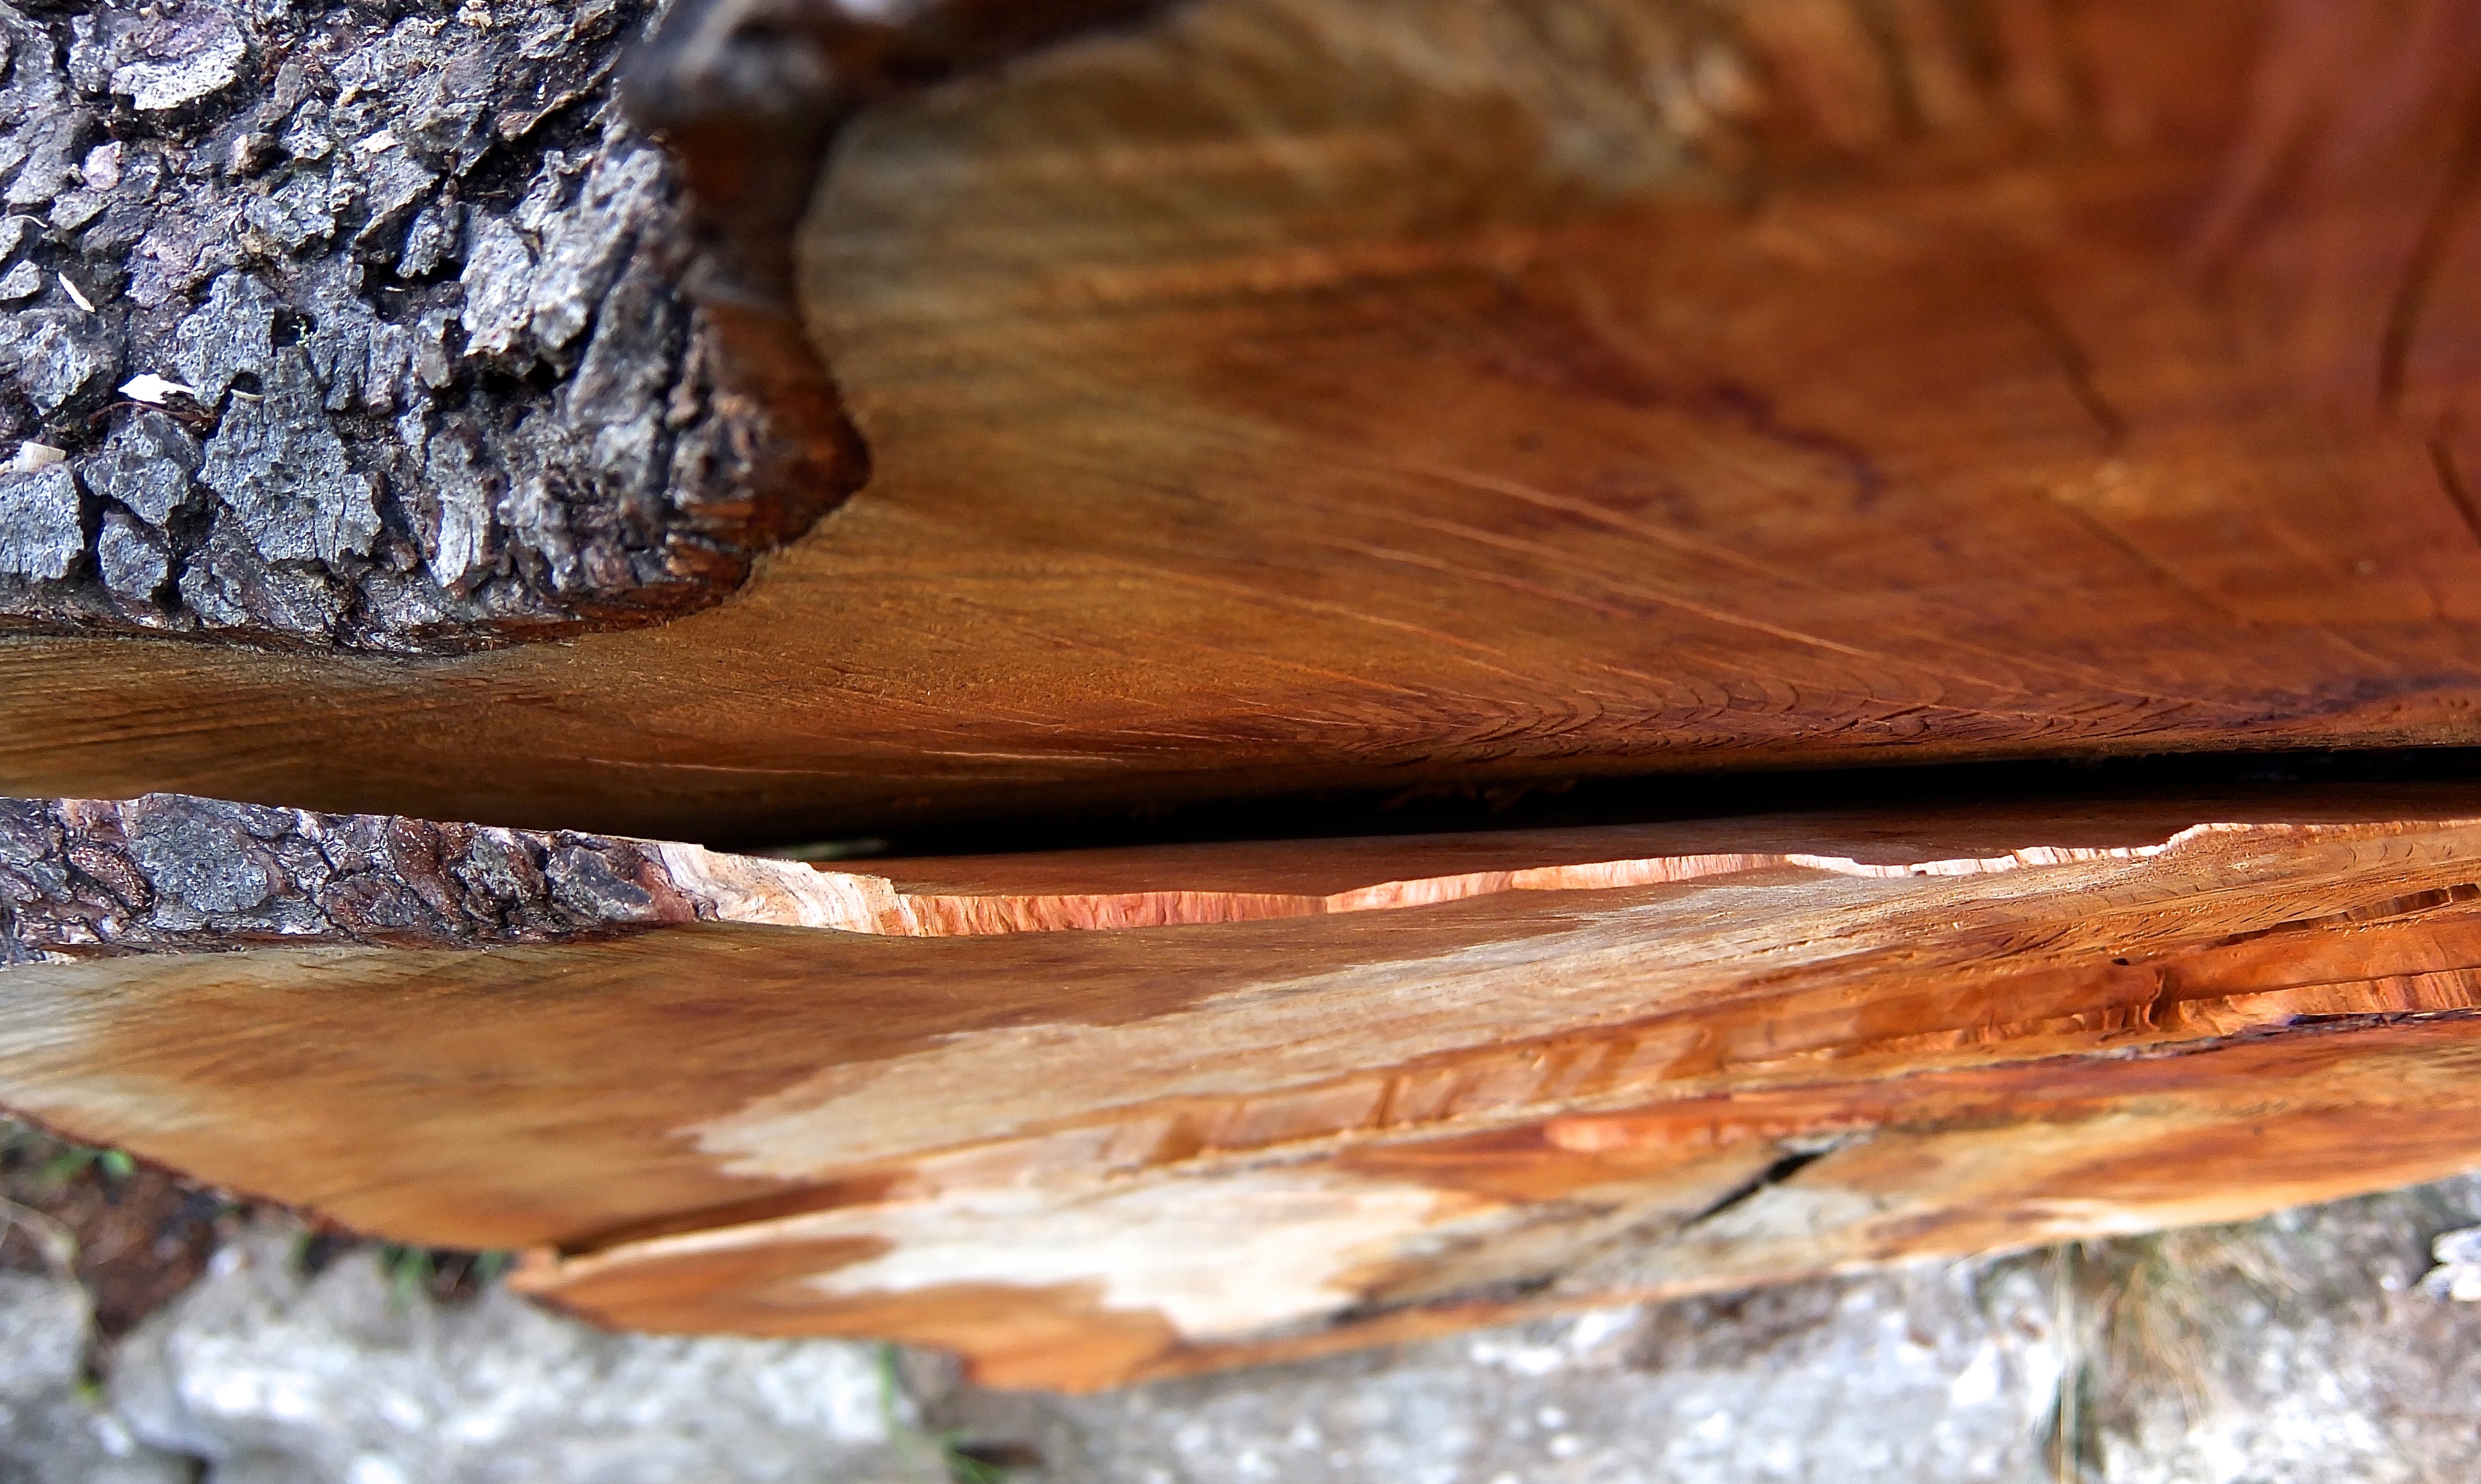
table, tree, nature, branch, structure, wood, grain, leaf, floor, trunk, log, firewood, lumber, wood work, close up, tribe, hardwood, carving, tree trunks, annual rings, macro photography, tree felling, forestry work, tree cases, woodworks, saw cut, woody plant